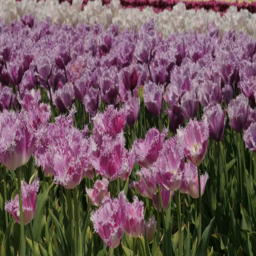
tulip fields in the purple flowers